The College Preparatory School

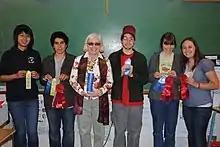
Latin students win first place at a California Junior Classical League Convention.

College Prep offers four-year programs in Spanish, Mandarin Chinese, and Latin. Depending on skill level, students are placed into level 1, 2, or 3 when they arrive, and after level 3 they are allowed to take seminars. Seminar levels of all world language classes are Advanced Placement preparatory. Students are required to take three years of one language or two years of two languages each.